Del Pratt

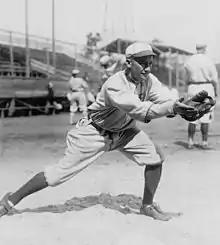
Pratt, warming up, 1913

In , the Browns were struggling. Owner Phil Ball accused some of the players of intentionally playing poorly so that they could be traded. Ball said, "Every $1,000 I lose on the Browns this season will cost the ballplayers $100. Salaries will be cut next season." Pratt was offended. He and teammate Doc Lavan sued Ball for slander. The Sporting News went so far as to call Pratt the Browns' Trotsky. The suit was eventually settled in 1918, and Pratt was traded to the New York Yankees.